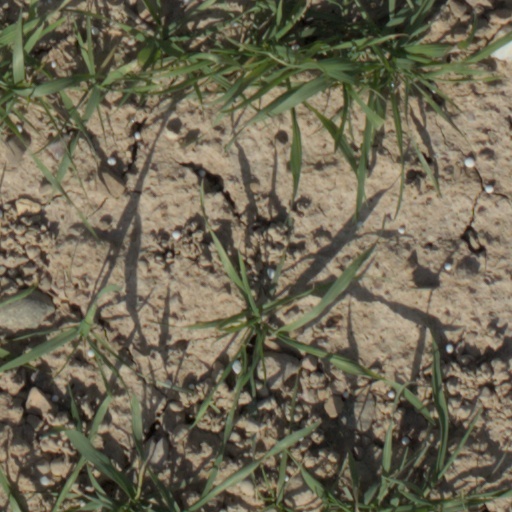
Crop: wheat